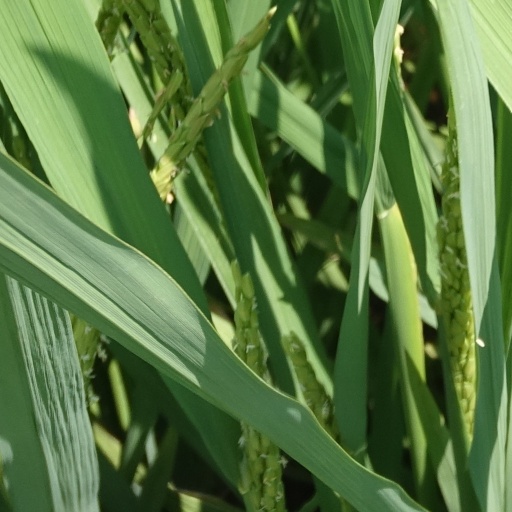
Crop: rice